Catathelasma imperiale

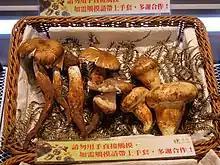
For sale in Hong Kong

Although it can be discouragingly tough, the species is edible and collected for food in China, Bhutan, Ukraine, and Russia. In Ukraine, it is known as "korban", or the "Hutsul mushroom", because it is common among the Hutsuls who are said to be experts at finding it. In the Carpathian Mountains, it grows in coniferous and spruce forests at an altitude of In the Hutsul culinary tradition, it is often dried, powdered, and used as a spice in gravies, kulish, stews, and bakes. It is also used as a meat substitute in patties during Lent.